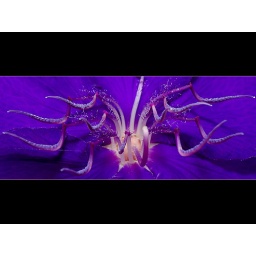
Macro series of an unidentified flower from a tree in our backyard.Tamron 90mm, on camera SB900 flash. PP in CS5.